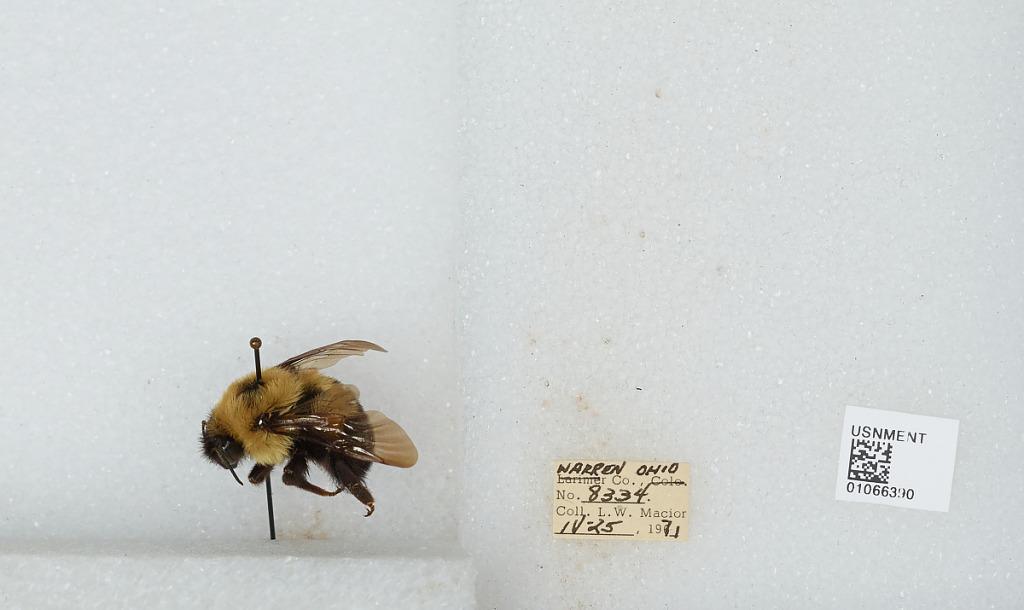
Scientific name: Bombus (Pyrobombus) bimaculatus Cresson
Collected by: L. Macior
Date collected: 1971-4-25
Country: United States
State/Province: Ohio
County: Warren
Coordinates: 39.4242, -84.1856